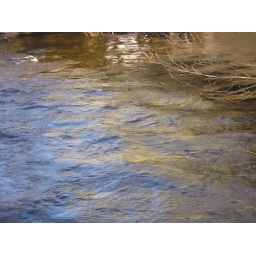
water in river in Norway